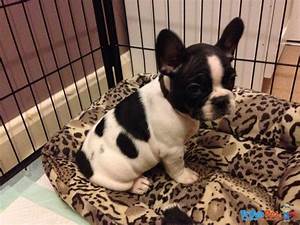
Label: dog